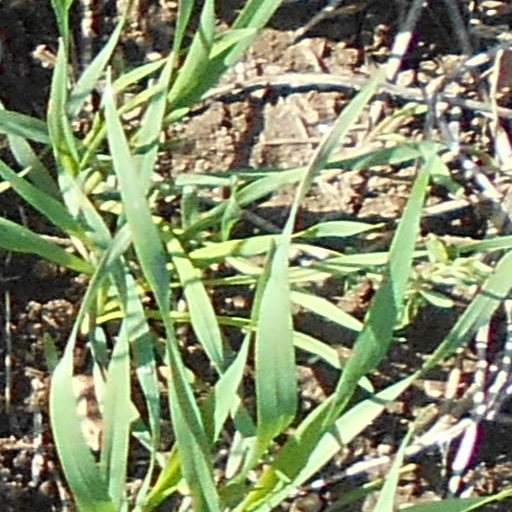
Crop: wheat